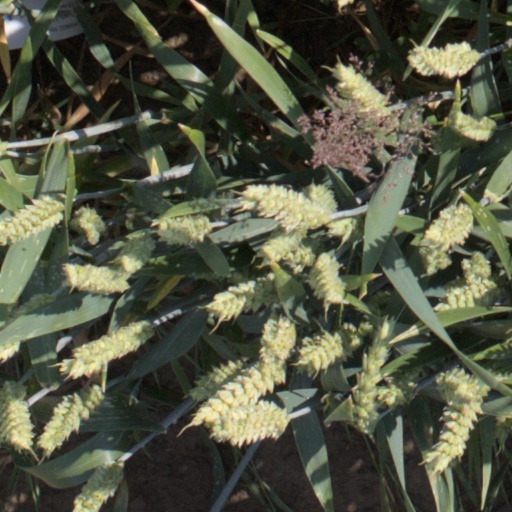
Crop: wheat